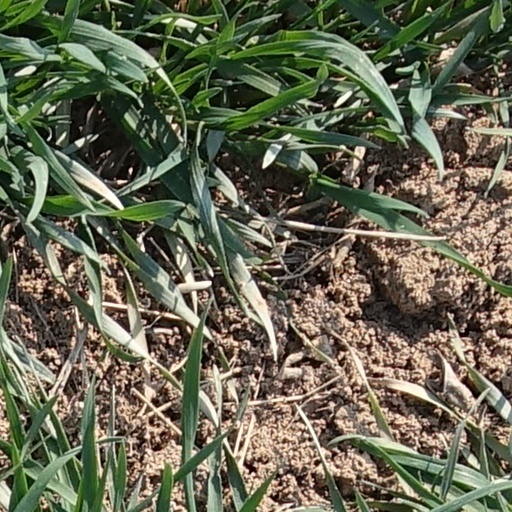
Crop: wheat